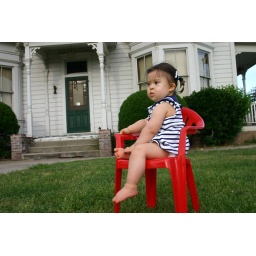
Sofia in a red chair